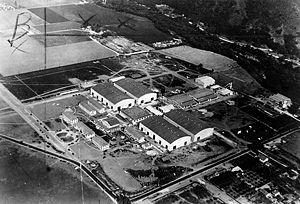
Warner Bros. Pictures est l'une des plus grandes sociétés de production et de distribution au monde, pour le cinéma et la télévision. C'est une filiale de WarnerMedia dont le siège social se situe à New York. Warner Bros. Pictures a elle-même plusieurs filiales dont Warner Bros. Television, Warner Bros. Animation et bien d’autres.
Warner Bros Studios est un studio de tournage dédié aux productions cinématographiques et télévisuelles situé à Burbank au nord de Los Angeles. C'est aussi le siège social de plusieurs sociétés du groupe Warner Bros.. De nombreuses émissions et séries ont été et sont enregistrées dans ce studio.